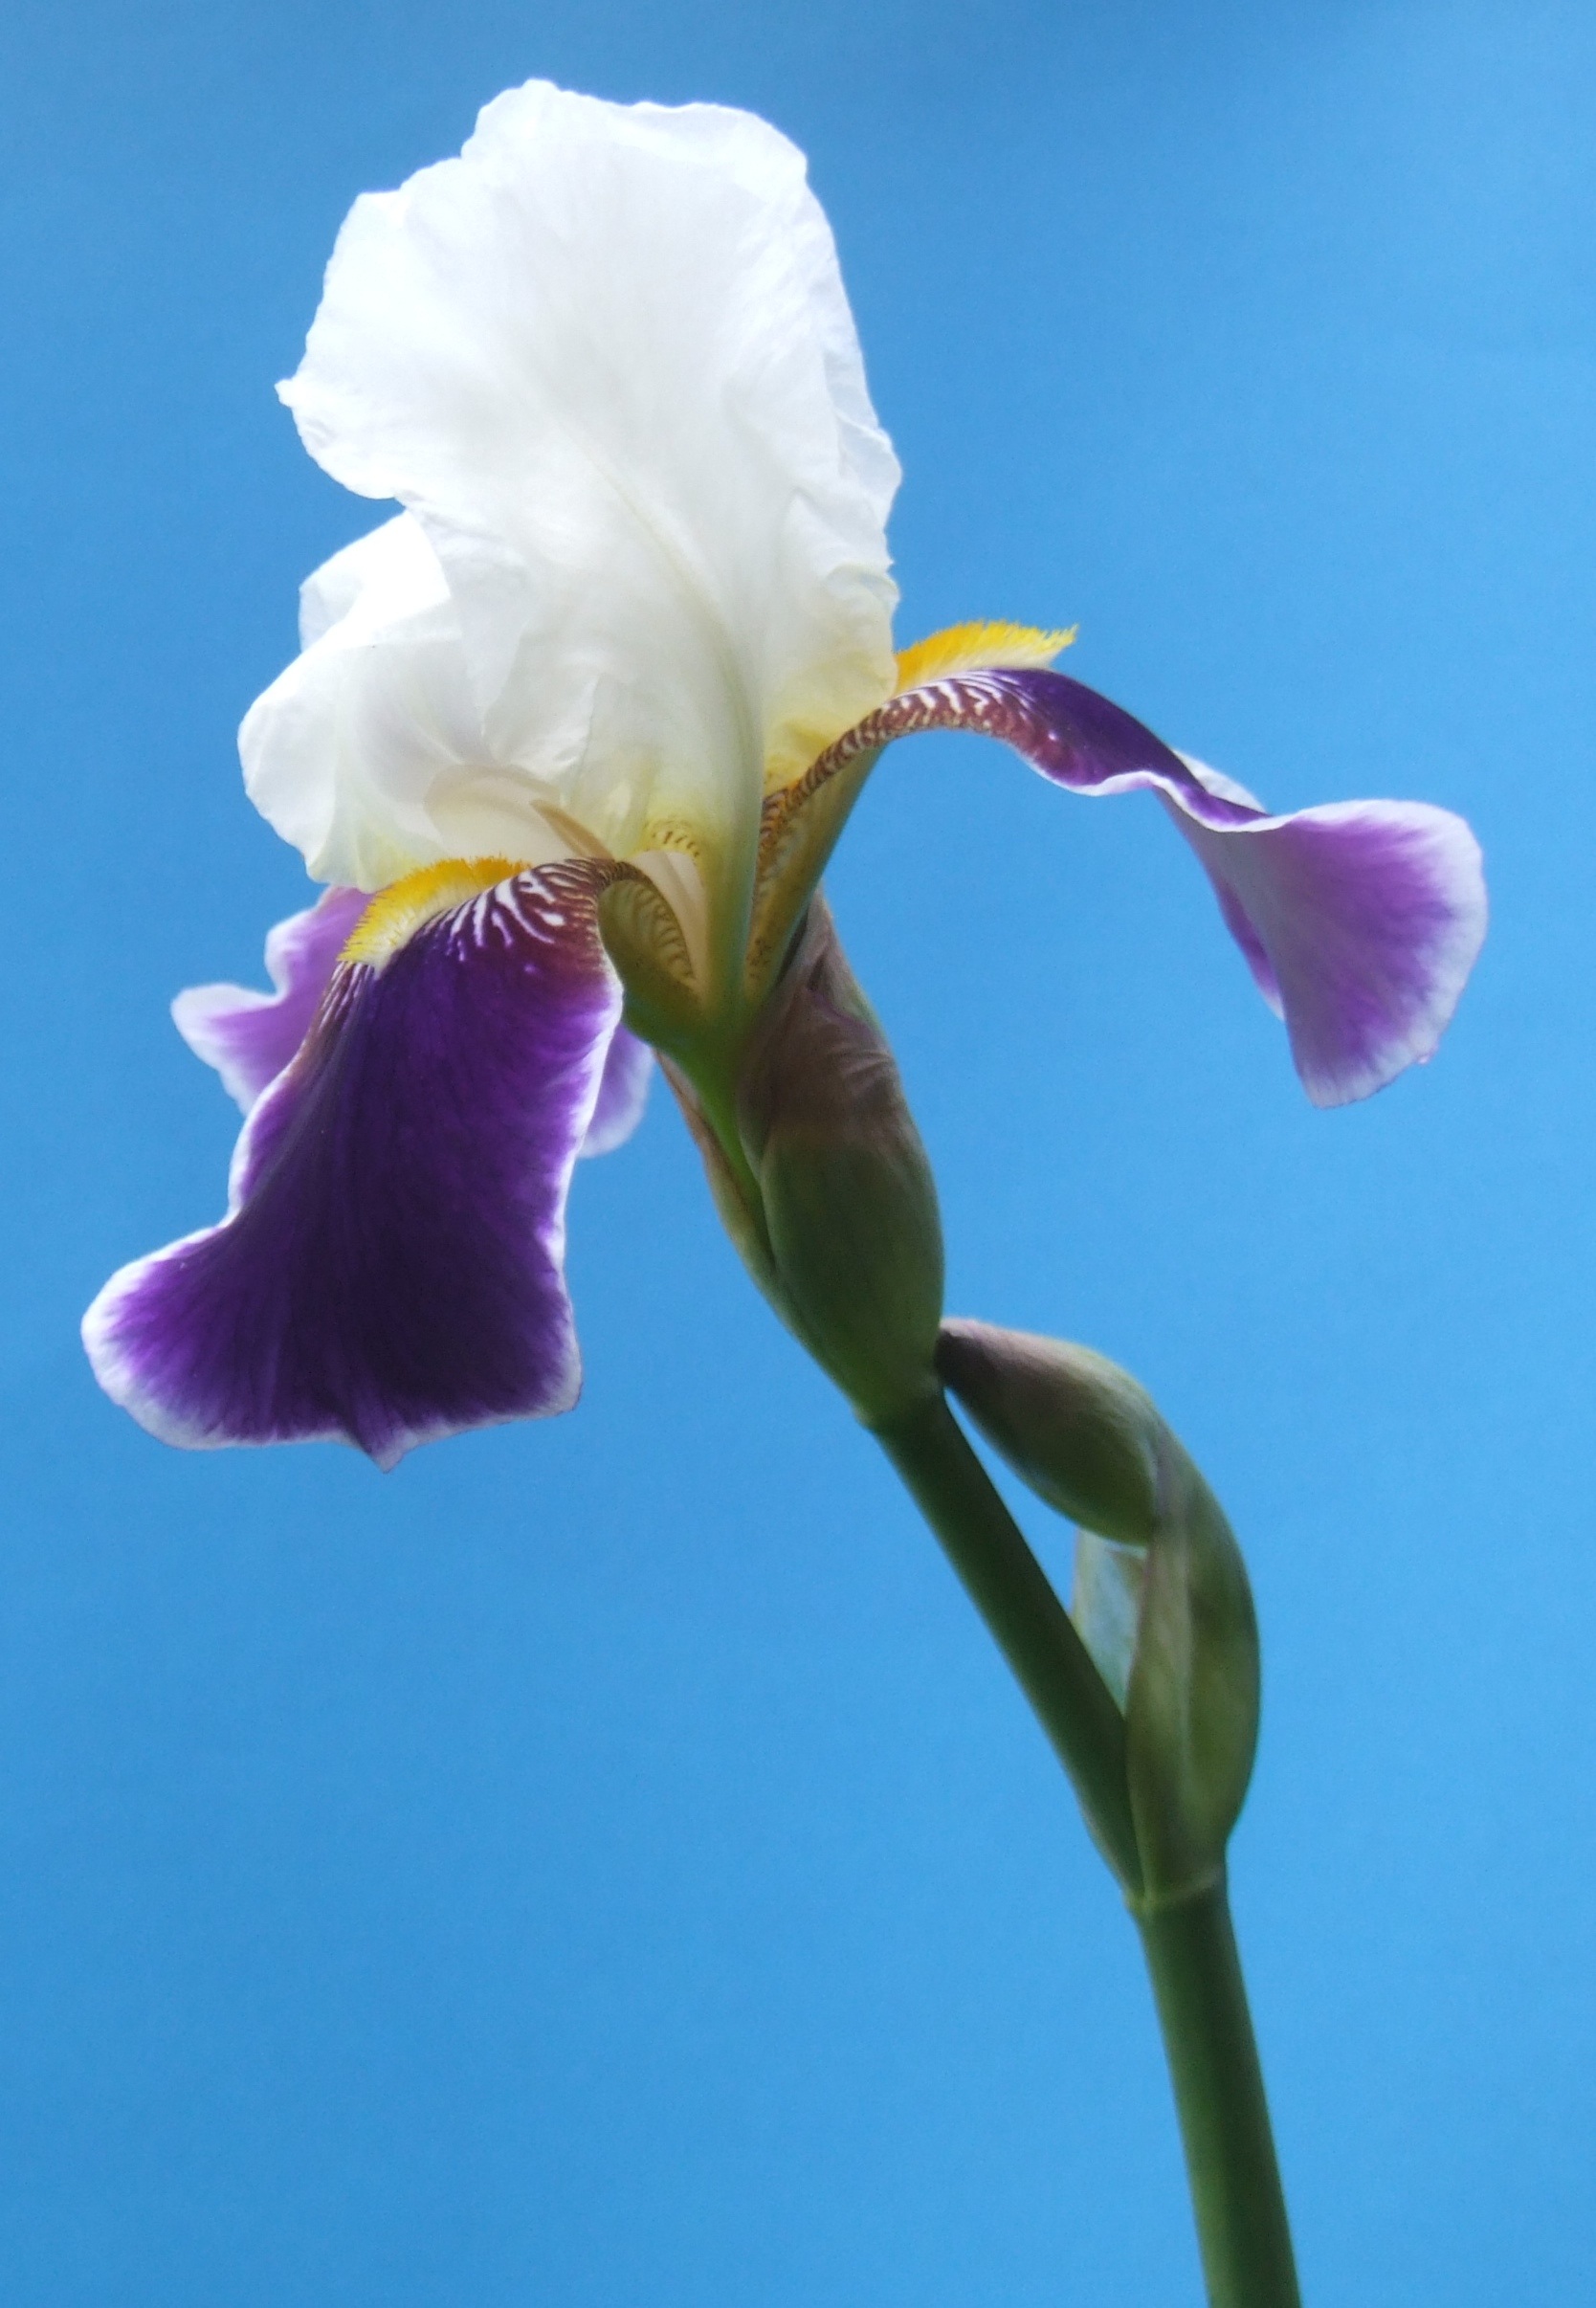
blossom, plant, white, flower, purple, petal, floral, botany, blooming, flora, plants, blue sky, petals, iris, eye, fleurs, organ, ornamental, blooms, flowering, macro photography, flowering plant, plant stem, land plant